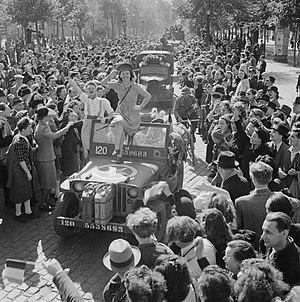
Les Belges sont les citoyens et les natifs du Royaume de Belgique, État fédéral d'Europe de l'Ouest.
La Belgique [bɛlʒik], en forme longue le royaume de Belgique, est un pays d’Europe de l'Ouest, bordé par la France, les Pays-Bas, l’Allemagne, le Luxembourg et la mer du Nord. Politiquement, il s'agit d’une monarchie constitutionnelle fédérale à régime parlementaire. Elle est l’un des six pays fondateurs de l’Union européenne et accueille, dans sa capitale Bruxelles, le Conseil de l'Union européenne, la Commission européenne, les Commissions parlementaires et six sessions plénières additionnelles du Parlement européen, ainsi que d’autres organisations internationales comme l’OTAN. Le pays accueille également, à Mons, le Grand Quartier général des puissances alliées en Europe. La Belgique couvre une superficie de 30 688 km² avec une population de 11 476 279 habitants au 1ᵉʳ janvier 2020, soit une densité de 373,97 habitants/km².
La Seconde Guerre mondiale, ou Deuxième Guerre mondiale, est un conflit armé à l'échelle planétaire qui dure du 1ᵉʳ septembre 1939 au 2 septembre 1945. Ce conflit oppose schématiquement les Alliés et l’Axe.